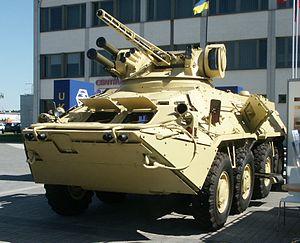
L’armée de terre ukrainienne est la branche terrestre des forces armées ukrainiennes. Elle a été formé à partir des forces terrestres soviétique à la chute de l'Union soviétique.